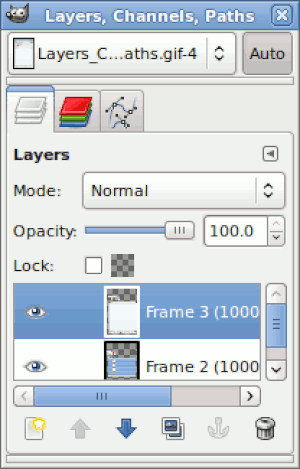
GIMP / Features
Animation der viser tre vinduer: "lag", "kanaler", og "stier".
The GIMP er et frit billedbehandlingsprogram, hvis styrke ligger i behandling af bitmap-billeder.